Andrew Forman

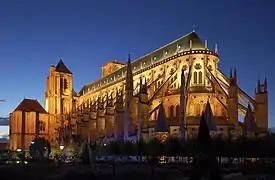
Bourges Cathedral

James was now in the complex situation where he still had the existing treaty with England and with an alliance with France on the table but each contradictory to the other. He did not rush to France's side but continued to send Forman on his shuttle diplomacy missions to try to conciliate the opposing demands of Pope Julius II and King Louis XII. Eventually, after Forman failed to bring the pontiff and the French king together, James after consultation with his General Council renewed the Franco-Scottish alliance in July 1512—only two councillors opposed the decision.